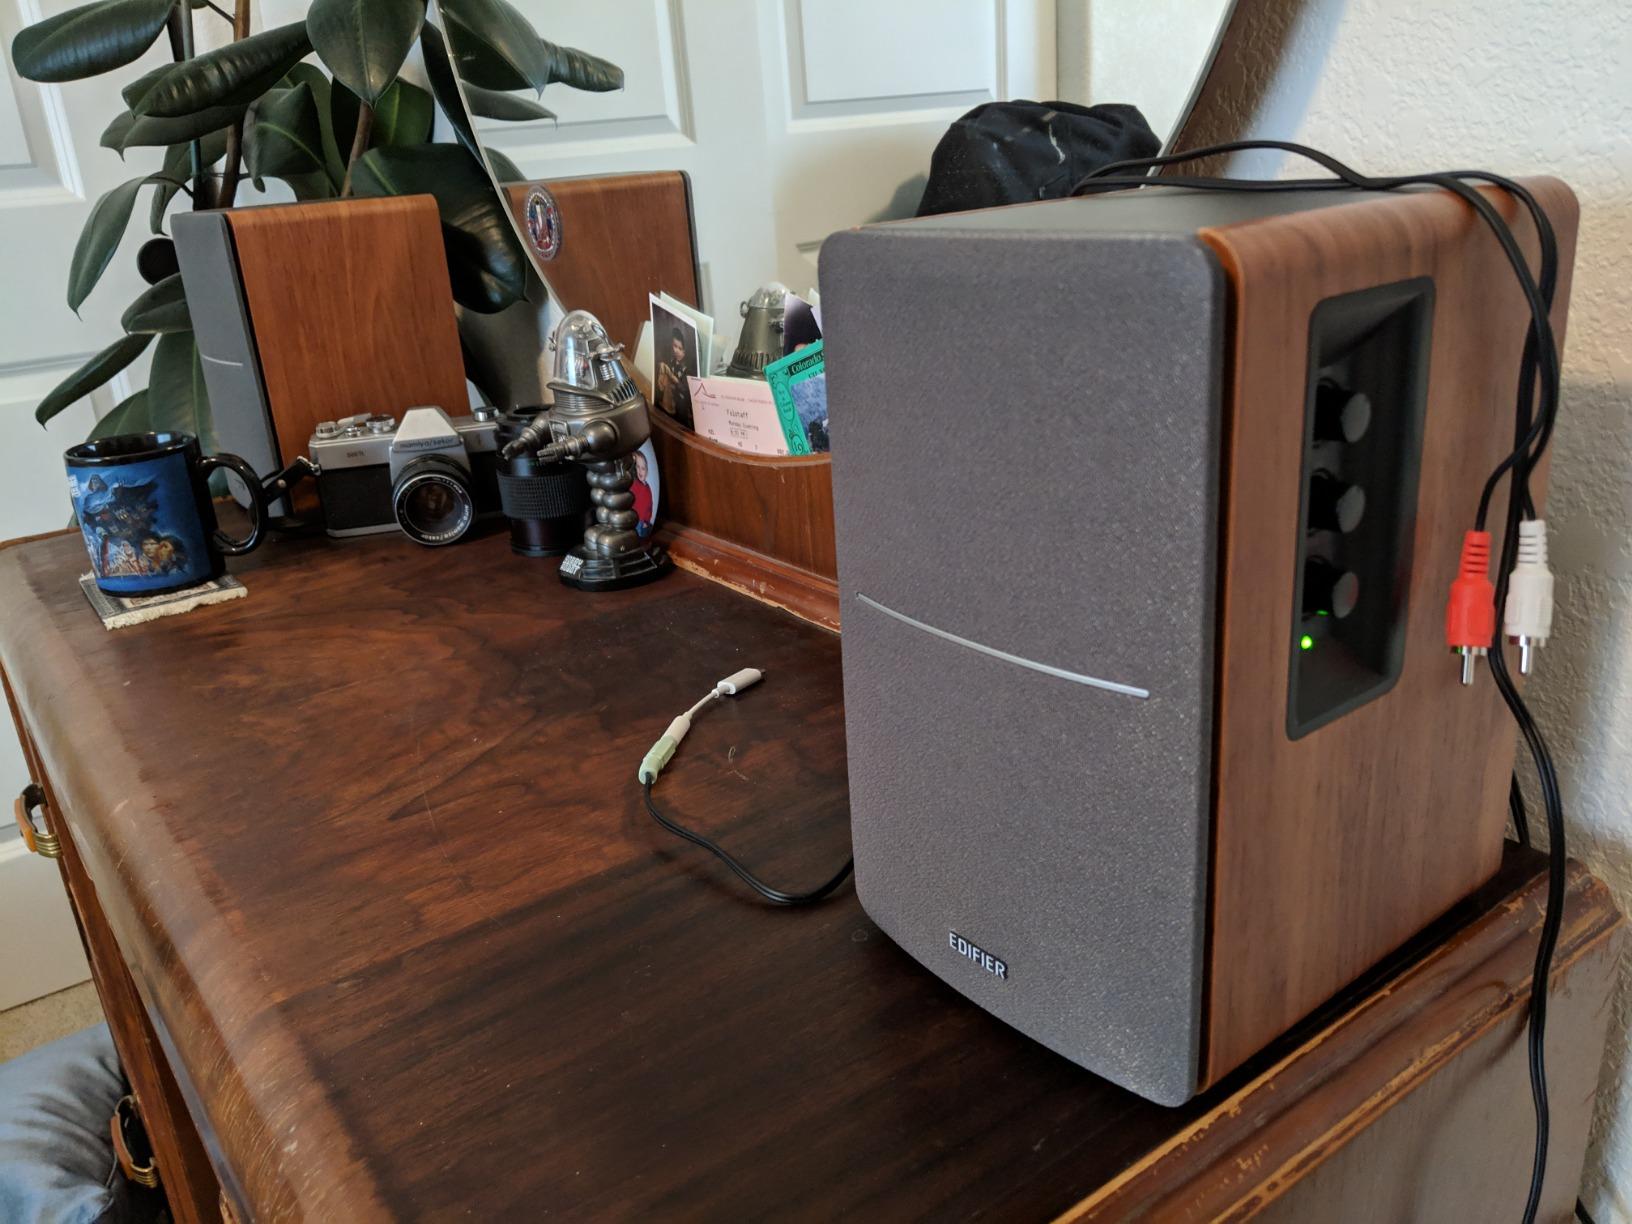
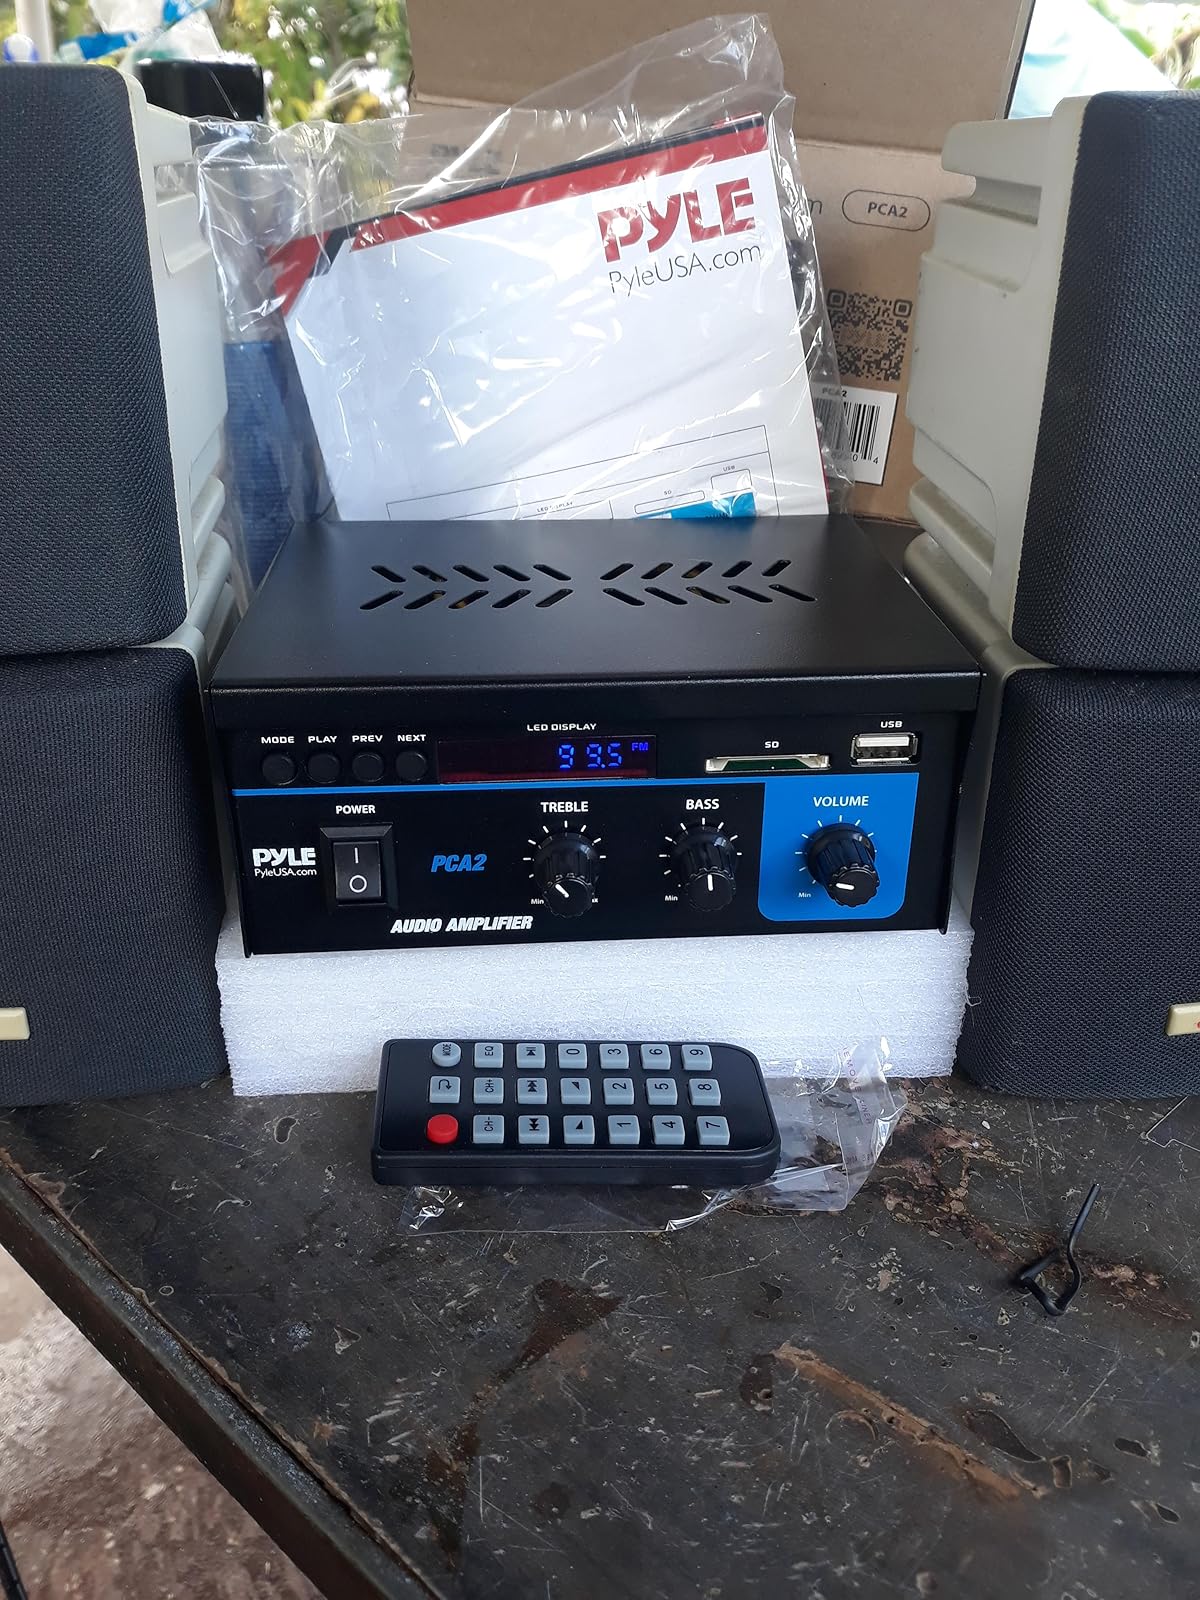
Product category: speaker
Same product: no